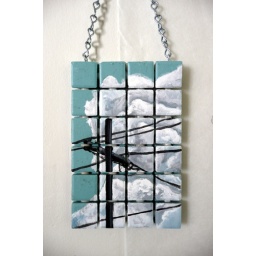
Found some bathroom tiles in the street, decided they'd make a good cloud backdrop.